New Brighton Lighthouse

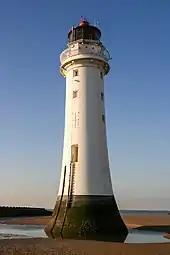
New Brighton Lighthouse

The name comes from a Perch; a timber tripod supporting a lantern first erected in 1683 as a crude beacon to allow shipping to pass the rock safely. As the Port of Liverpool developed in the 19th century the perch was deemed inadequate as it required constant maintenance and only produced a limited light. Designed by John Foster Jr, construction of the present tower began in 1827 by Tomkinson & Company using blocks of interlocking Anglesey granite using dovetail joints and marble dowels. It was designed to use many of the same construction techniques used in the building of John Smeaton's Eddystone Lighthouse 70 years earlier. Modelled on the trunk of an oak tree, it is a free standing white painted tower with a red iron lantern. It is 29 m (95 ft) tall. It was first lit in 1830 and displayed two white flashes followed by a red flash every minute; the light-source was thirty Argand lamps, mounted on a three-sided revolving array (ten lamps on each side, with red glass mounted in front of one side). There were also three bells mounted under the gallery to serve as a fog signal; they were tolled by the same clockwork mechanism that caused the lamps to revolve.